Will Cuppy

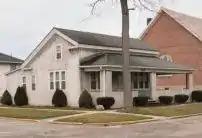
Will Cuppy's childhood home in Auburn, Indiana, in 2004. Cuppy's maternal grandfather George W. Stahl built the house, later extensively modified, in 1851. It received an Indiana State Historical Marker in 2019

Cuppy supported himself in New York by writing advertising copy while he tried unsuccessfully to write a play. He served briefly stateside in World War I as a second lieutenant in the U.S. Army Motor Transport Corps. Later he began contributing book reviews to the "New York Tribune", where his college friend Burton Rascoe (1892–1957) was literary editor. According to Rascoe, it was his assistant Isabel Paterson who "coaxed and coddled" Cuppy into writing reviews and making a success of his career as a writer. In 1926, Cuppy began writing a weekly "Light Reading" column, later renamed "Mystery and Adventure", for the Tribune's successor, the "New York Herald Tribune". He continued writing the column until his death 23 years later, reviewing a career total of more than 4,000 titles of crime and detective fiction.